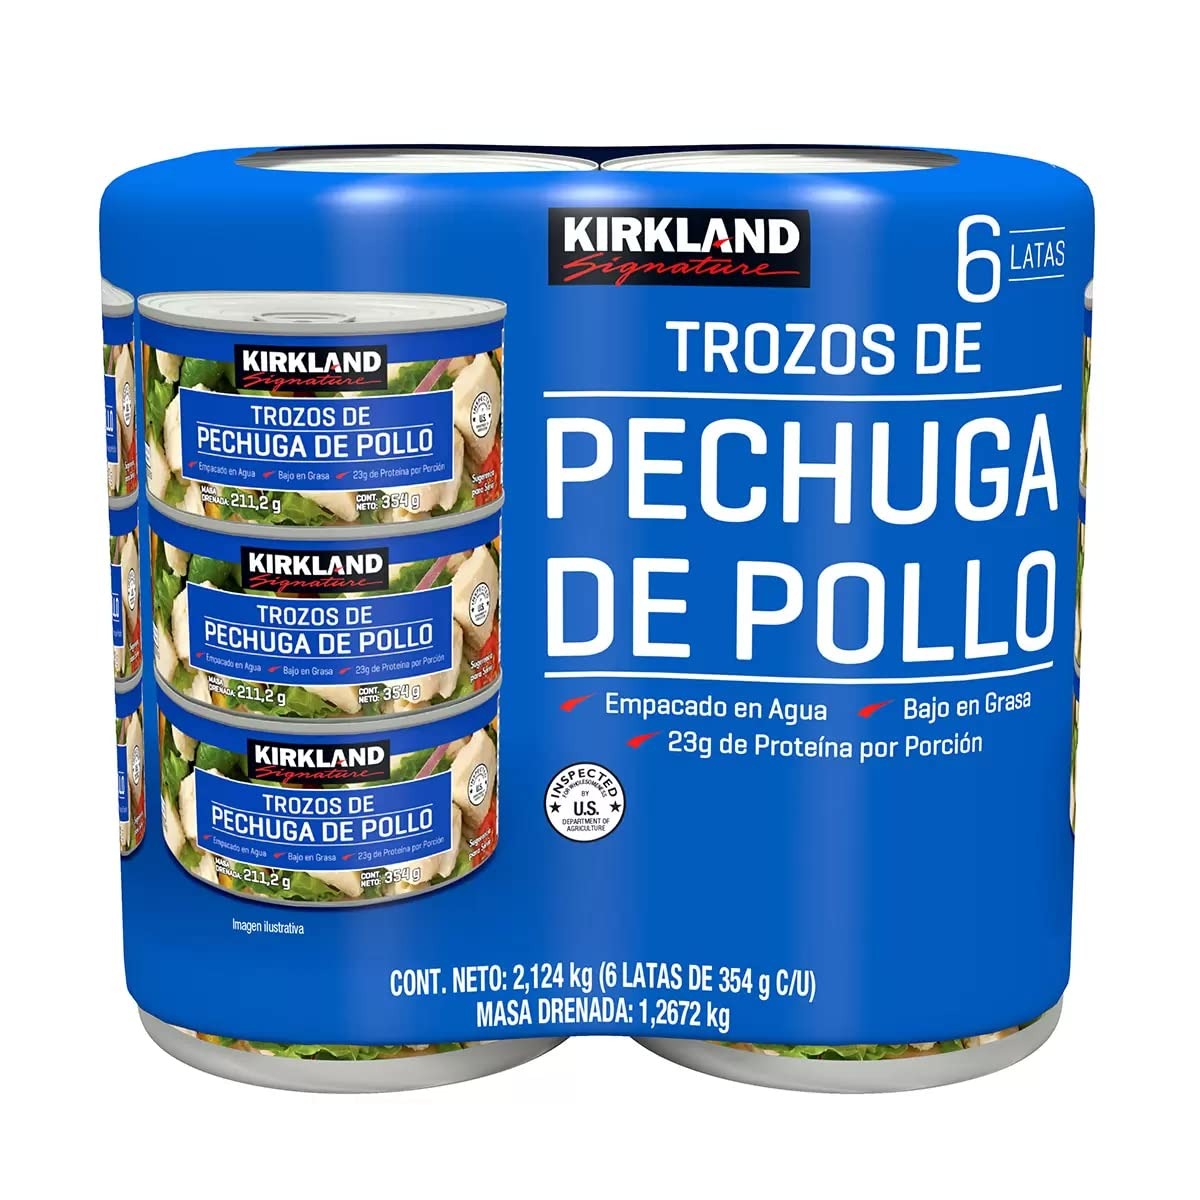
Item Name: Kirkland Signature Chicken Breast (Chicken Breast -6 Count)
Value: 75.0
Unit: Ounce

Price: 16.99